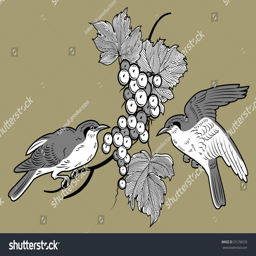
bunch of grapes hanging on the vine and a pair of birds .